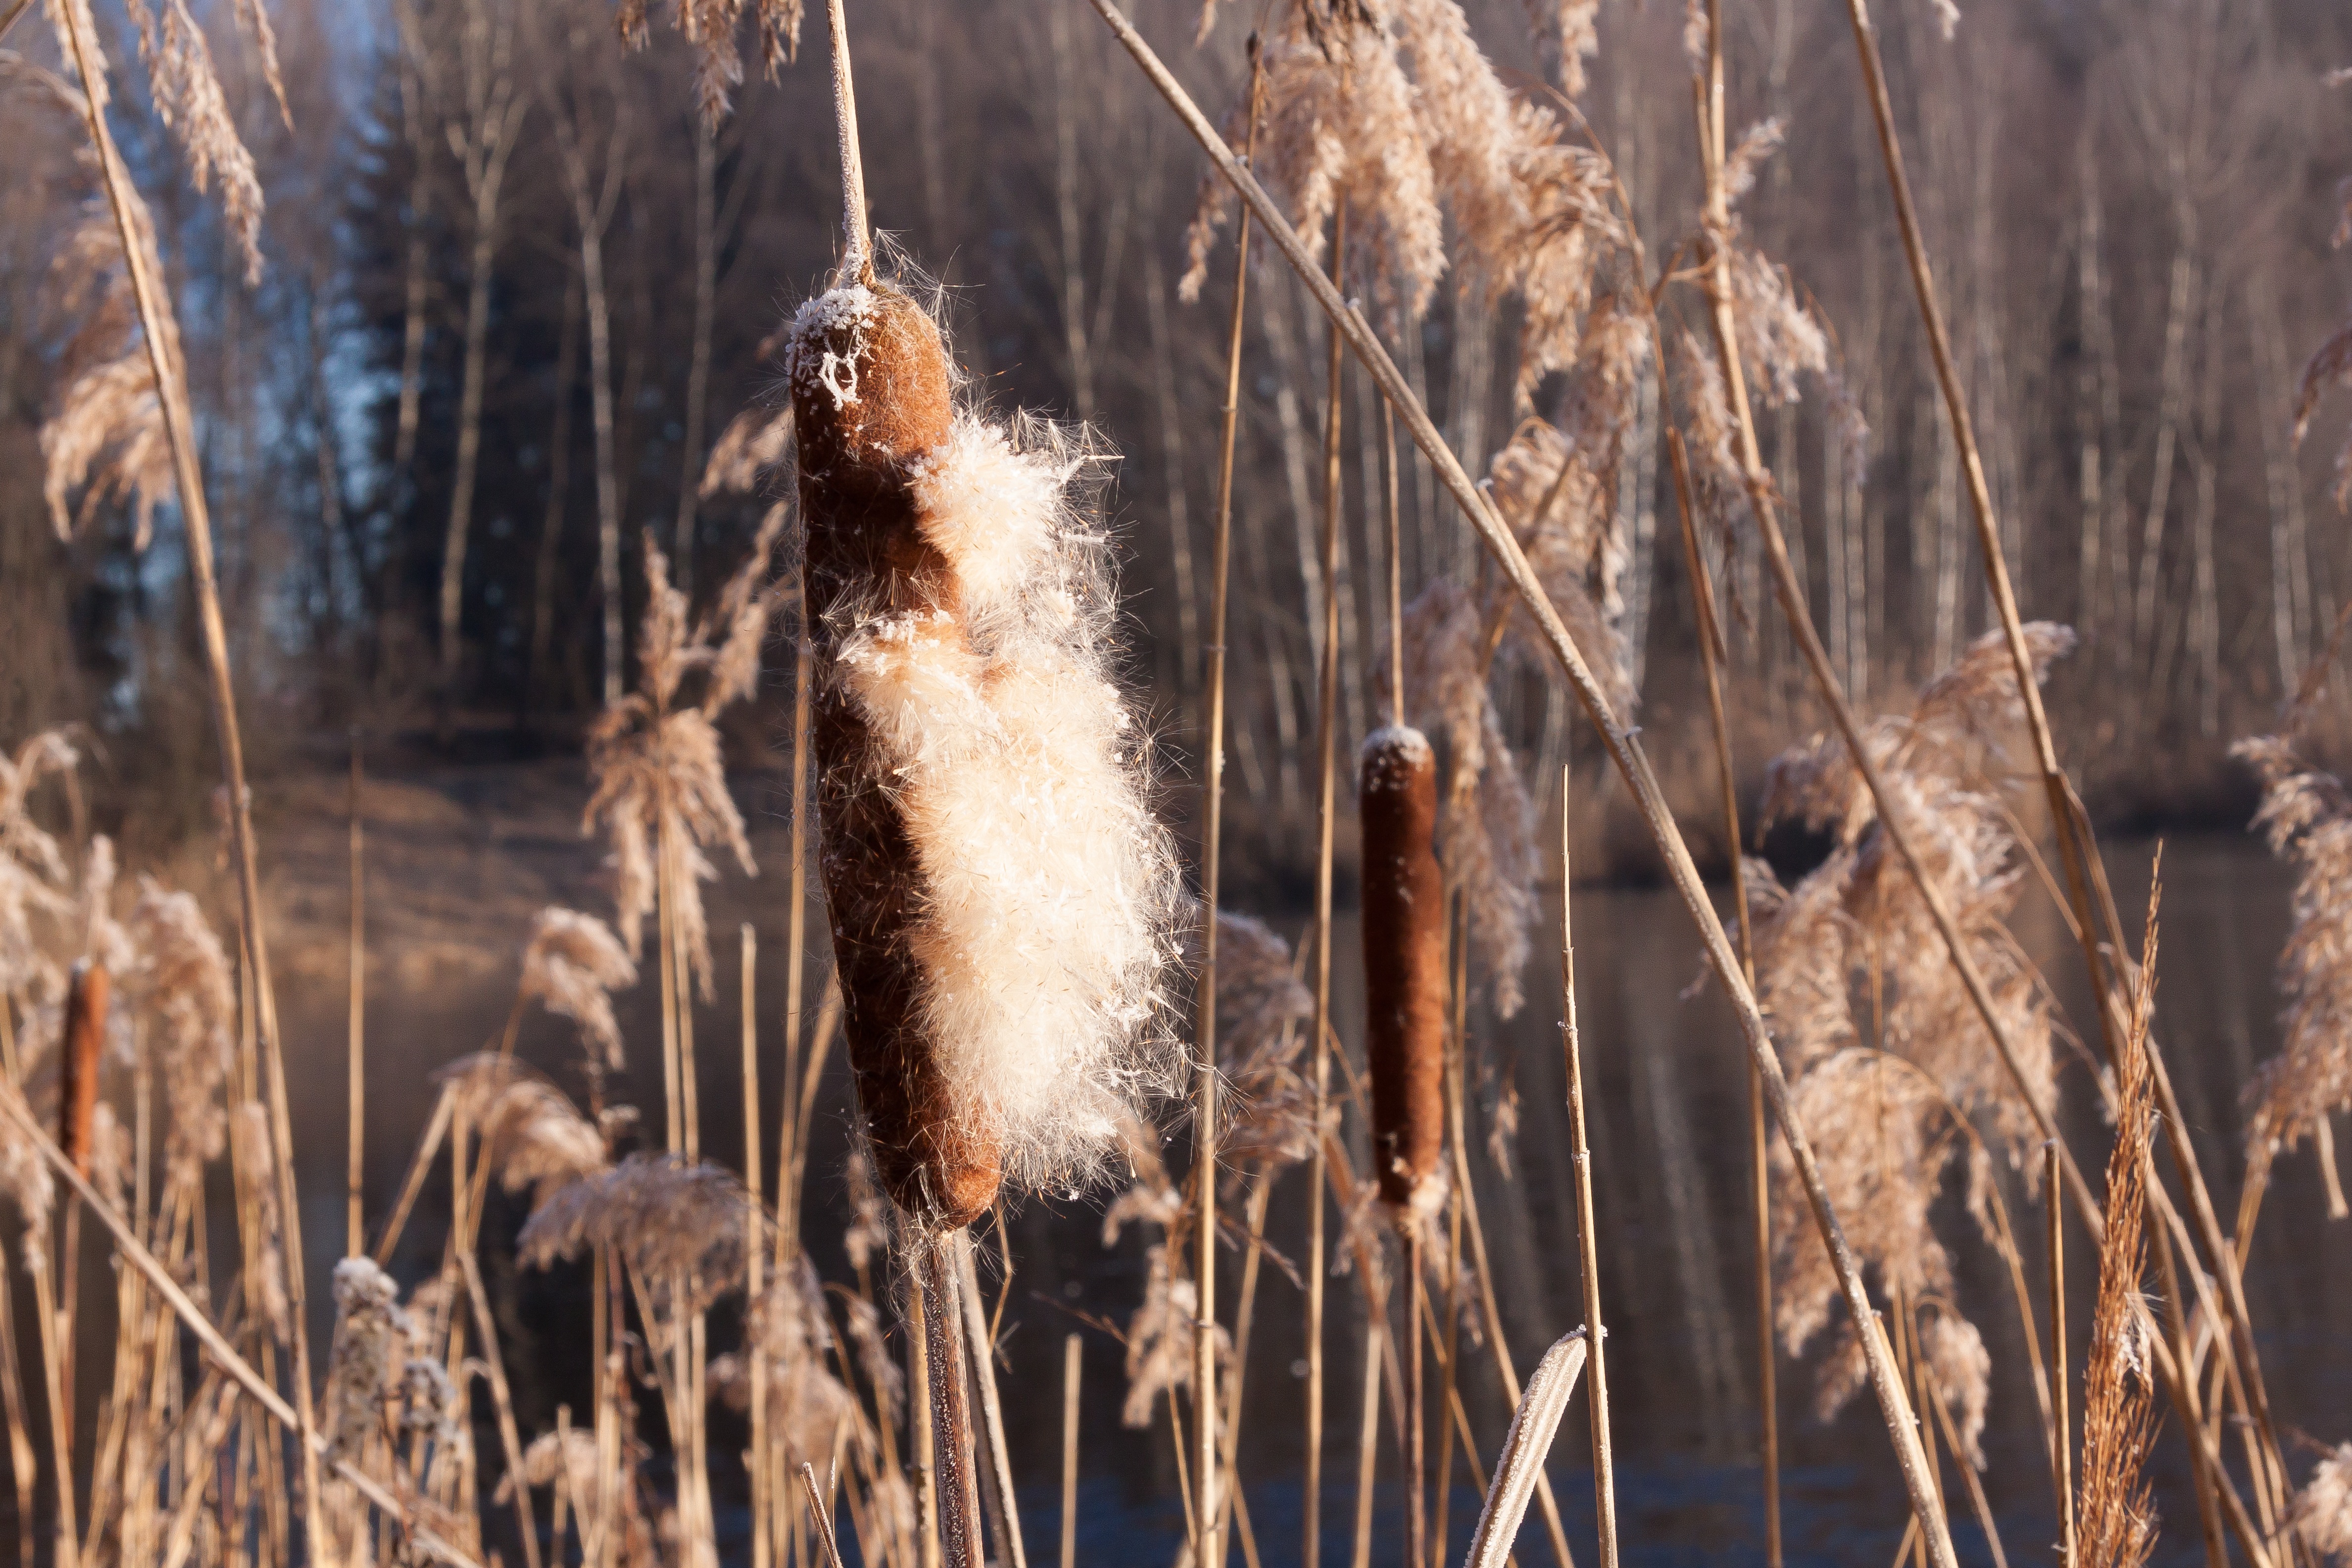
prairie, reed, wildlife, wool, seeds, teichplanze, cattail, flying seeds, tube piston greenhouse, typha, kanonenputzer, schlotfeger, lampenputzer, s grasartig, grass family, phragmites